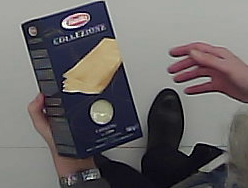
Product: barilla_lasagne